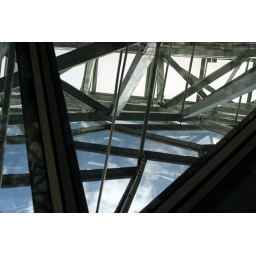
looking up and inside the wall space for the box of sticks in fed square.